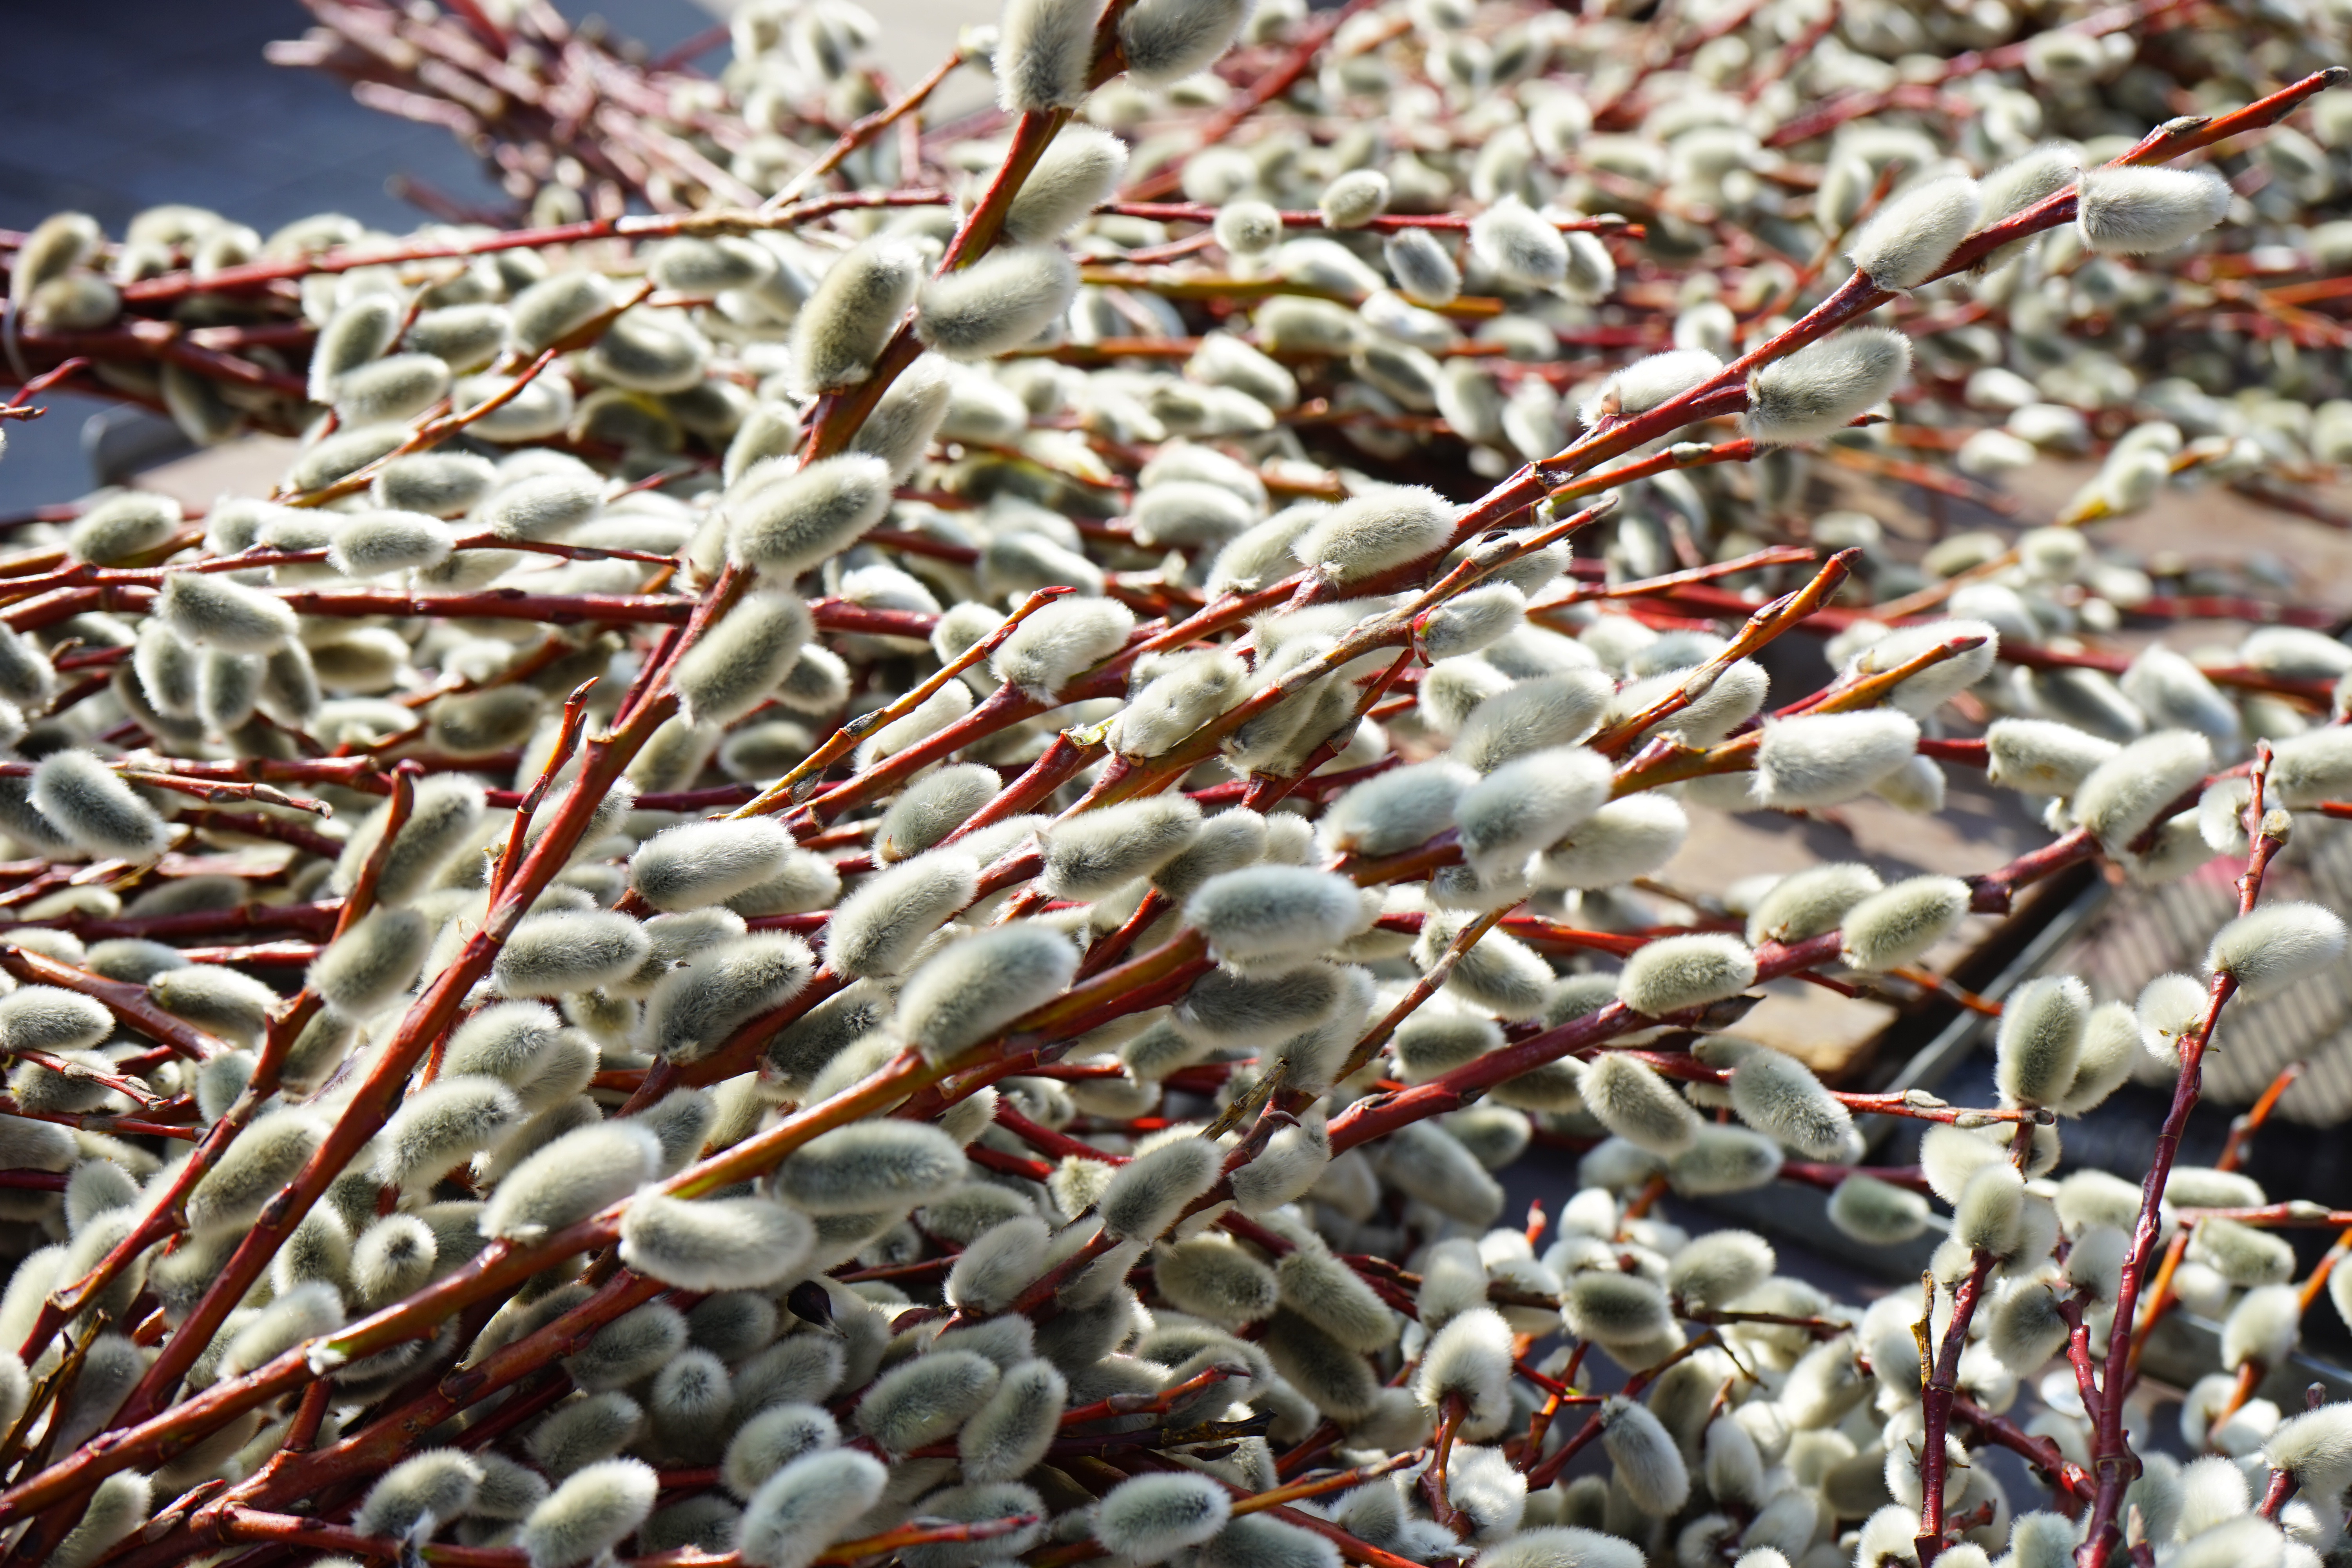
tree, branch, blossom, plant, fruit, leaf, flower, bloom, frost, decoration, food, spring, produce, pasture, flora, season, twig, shrub, branches, flowering plant, grazing greenhouse, salicaceae, pussy willow, land plant, sal pasture